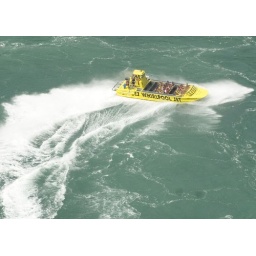
cool jet boat beneath the aero car in the whirlpool and rapids